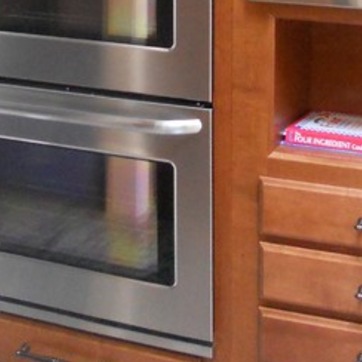
Material: metal